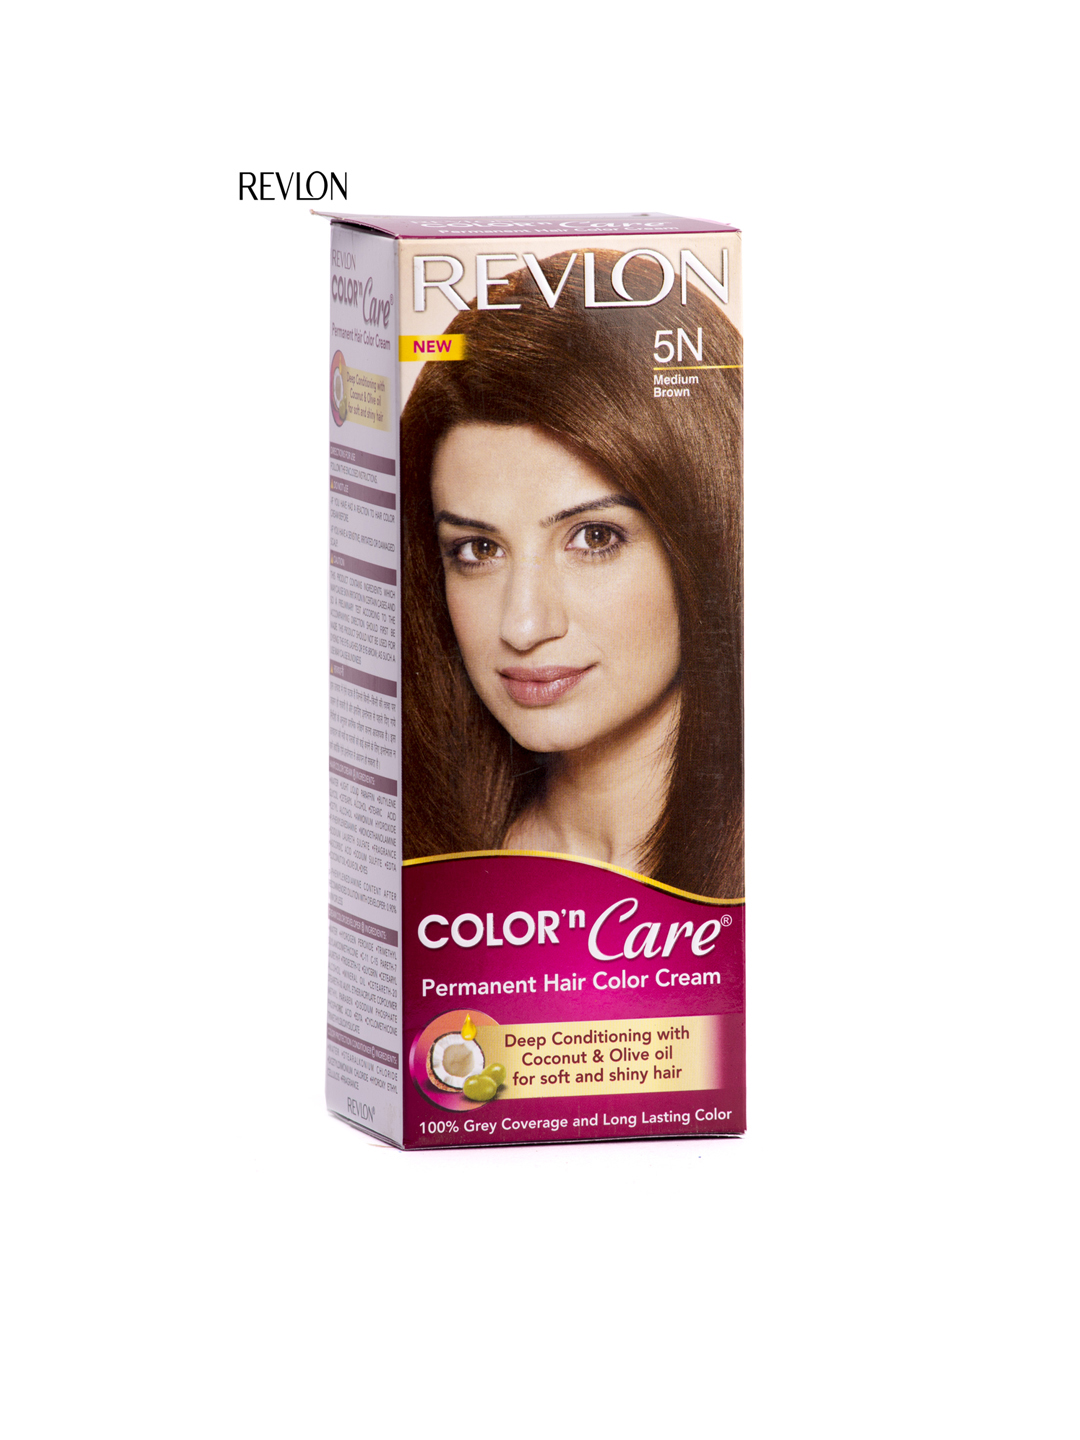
Revlon Color 'N Care Medium Brown 5N Hair Colour
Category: Personal Care / Hair / Hair Colour
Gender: Women
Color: Brown
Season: Spring 2017
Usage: Casual